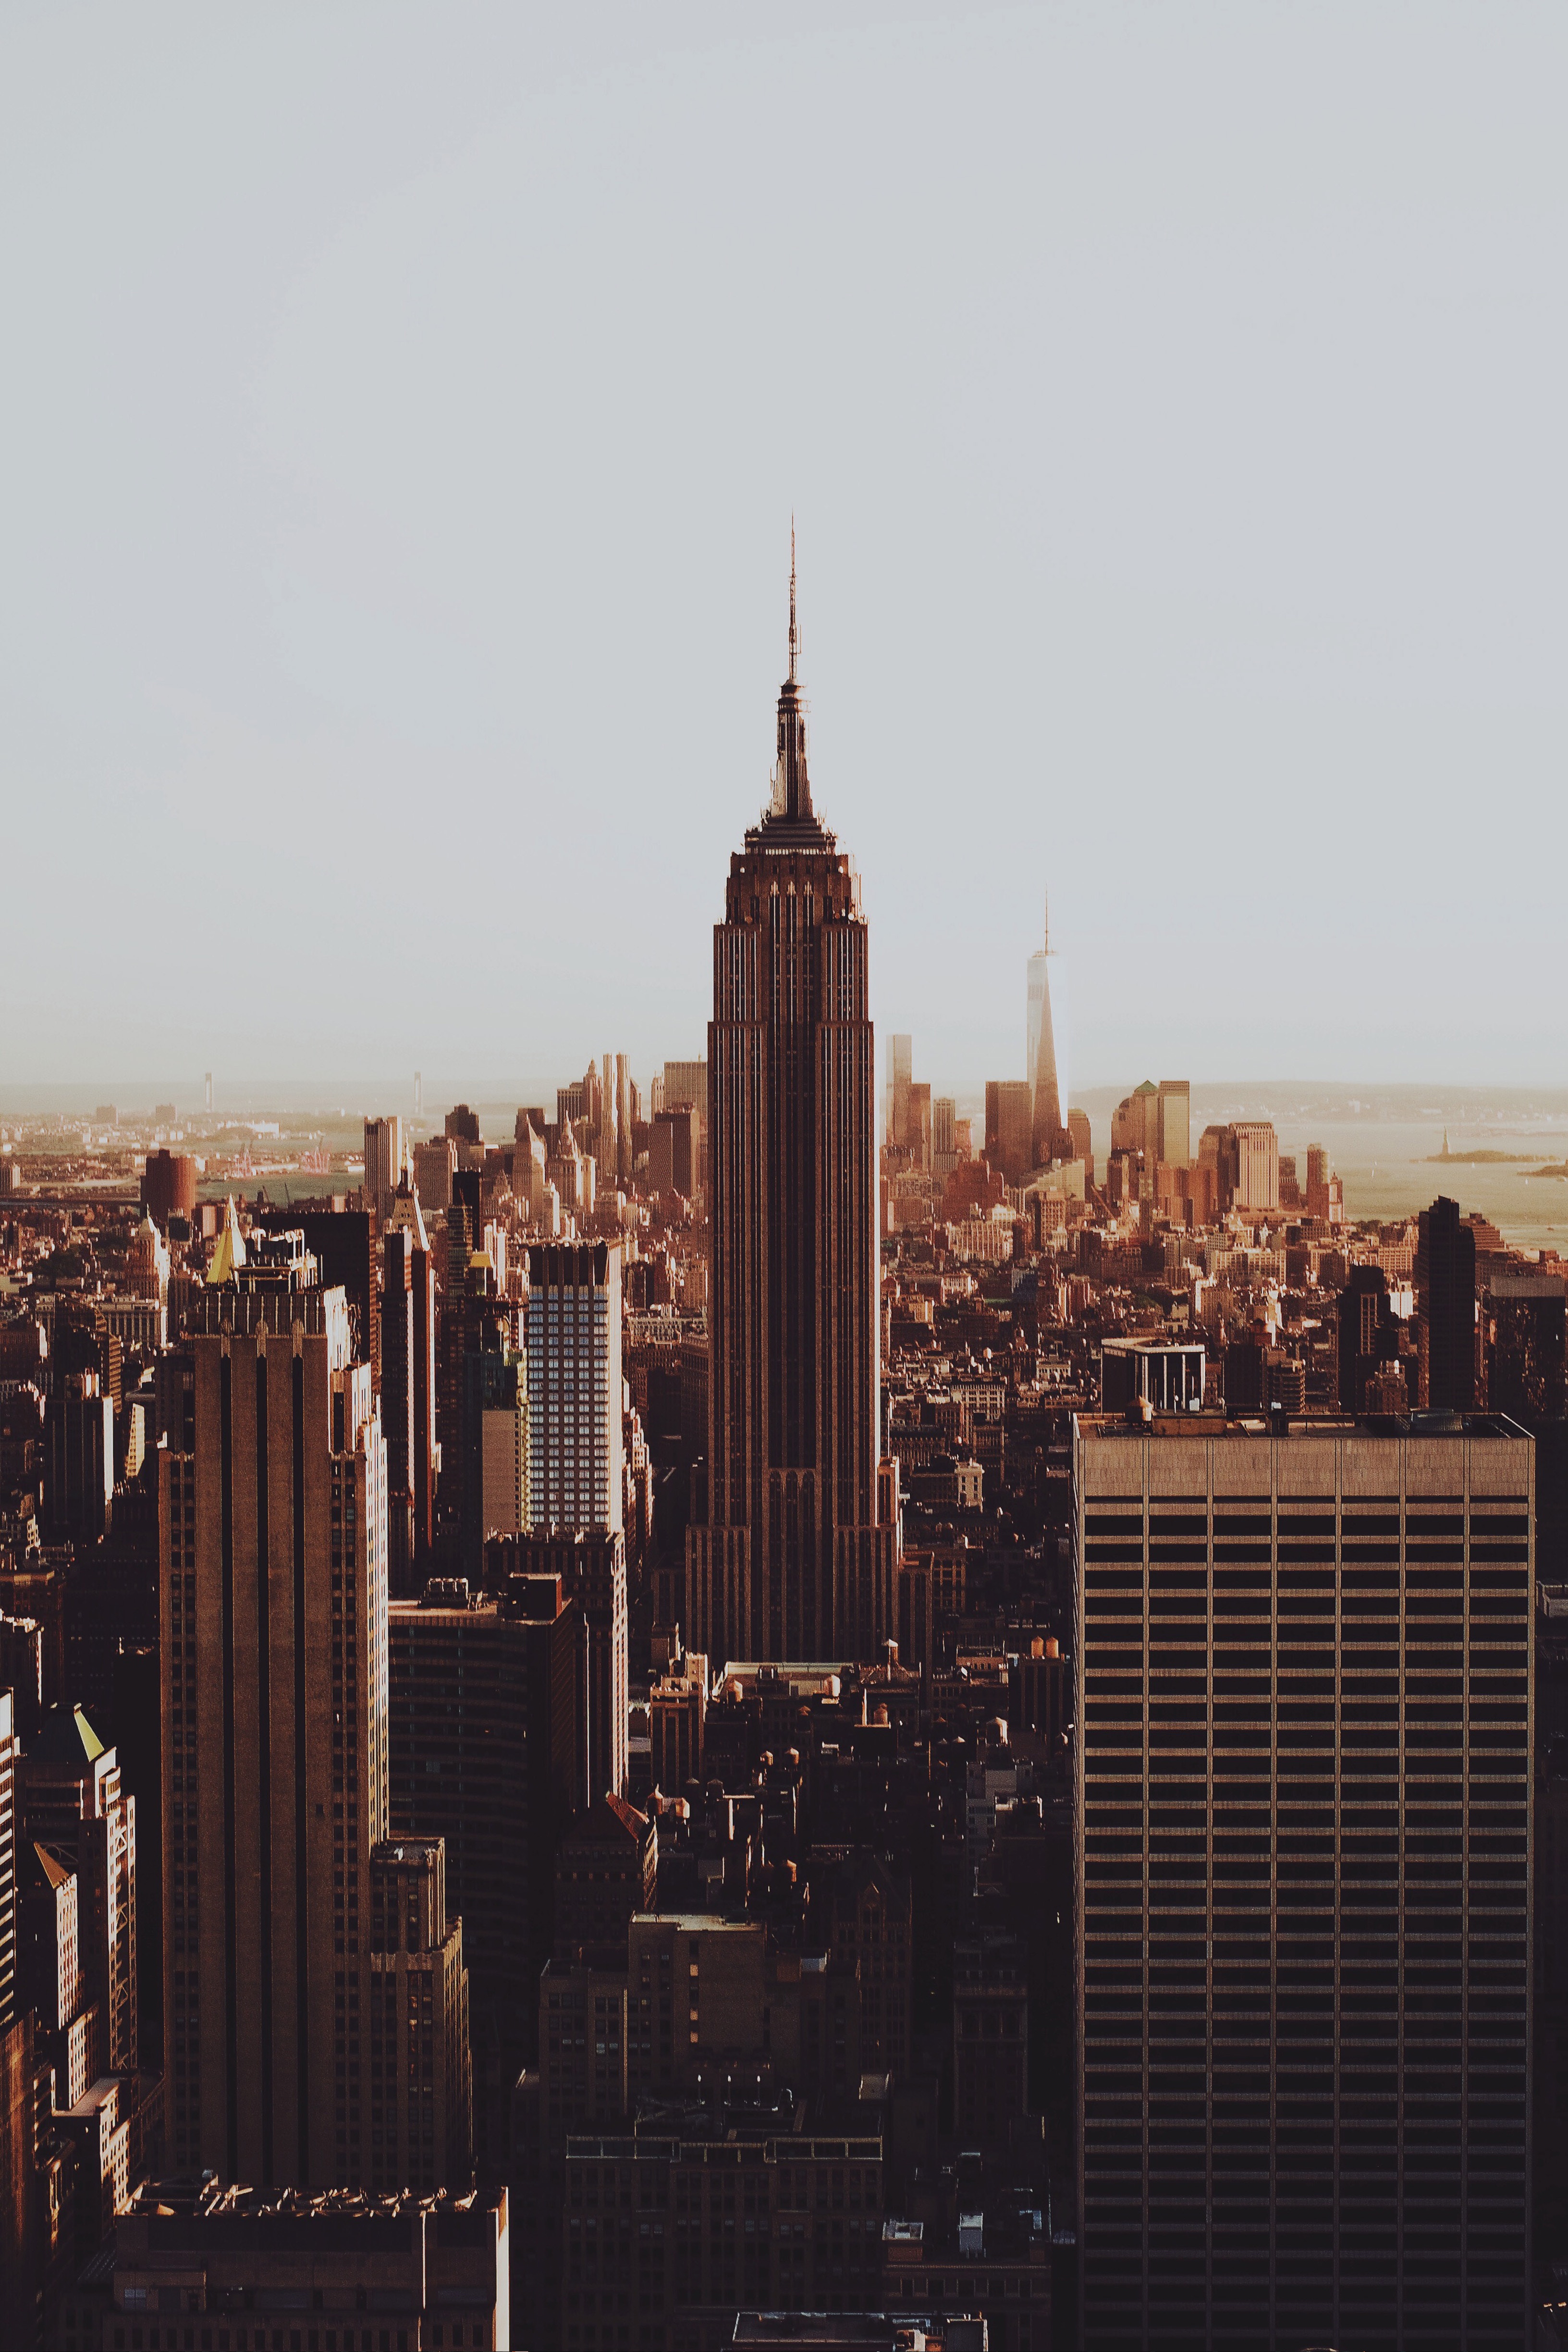
horizon, sky, skyline, building, city, skyscraper, manhattan, cityscape, downtown, dusk, daytime, tower, landmark, tower block, spire, metropolis, urban area, metropolitan area